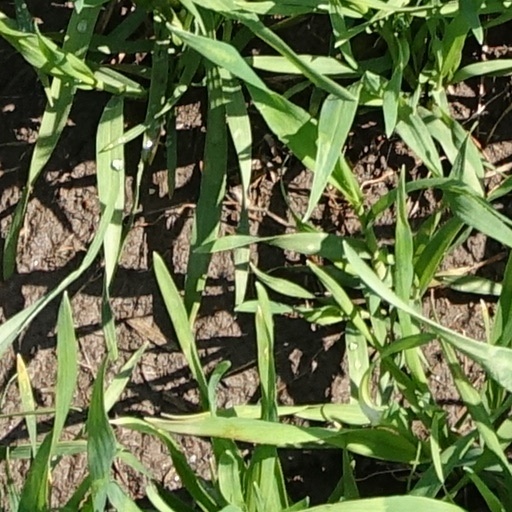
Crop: wheat